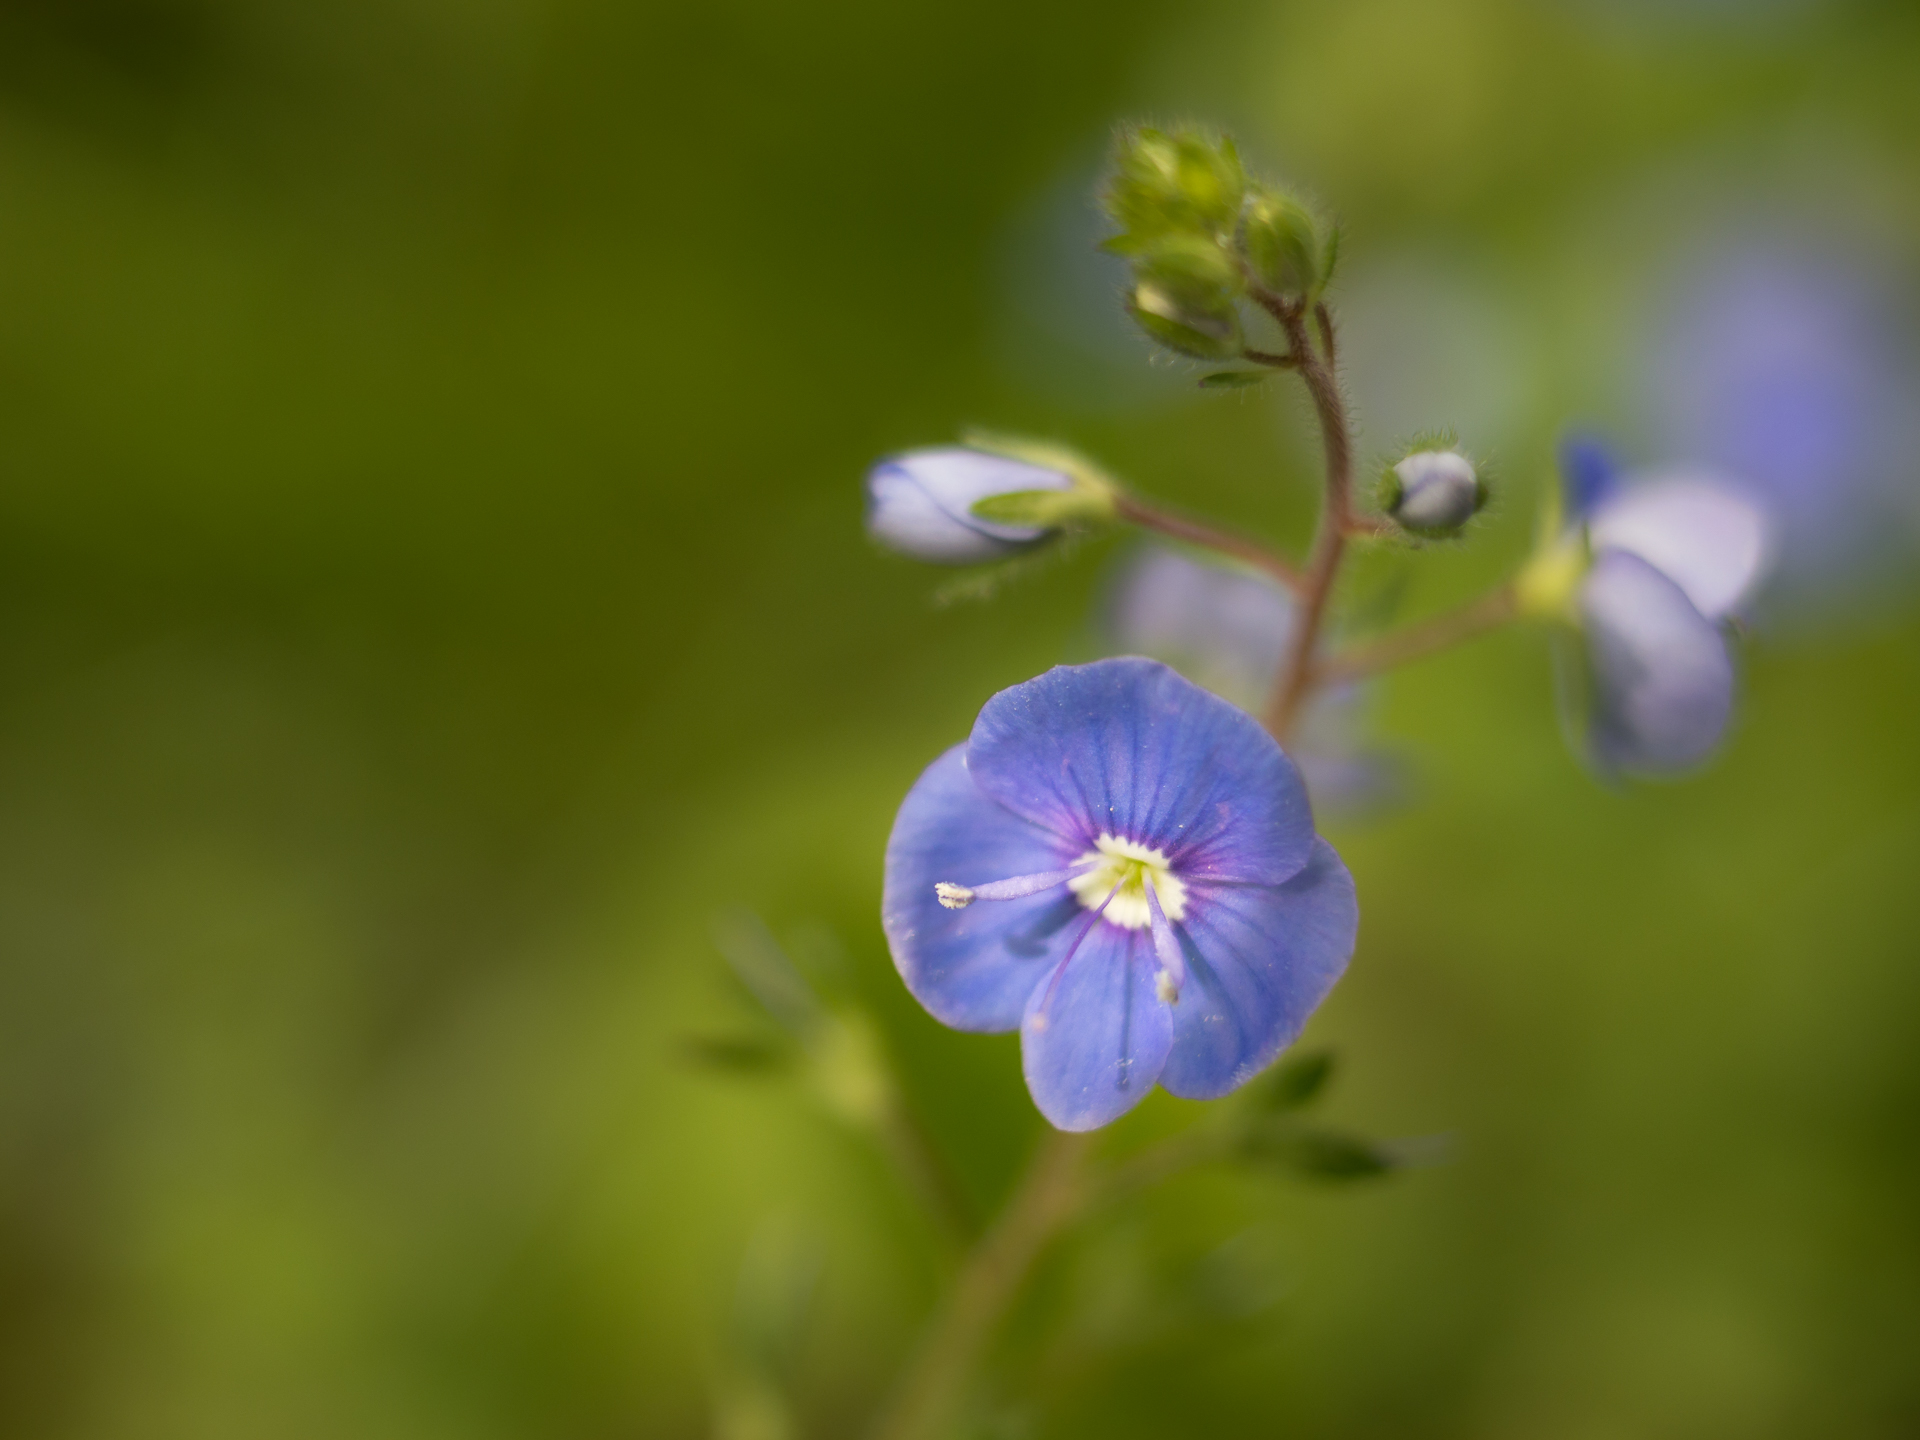
nature, blossom, plant, photography, meadow, flower, petal, spring, botany, flora, wildflower, close up, 2015, blume, citypark, panasoniclumixg5, czjflektogon35mm, fr hling, macro photography, bl te, speedwell, flowering plant, plant stem, land plant, dayflower family